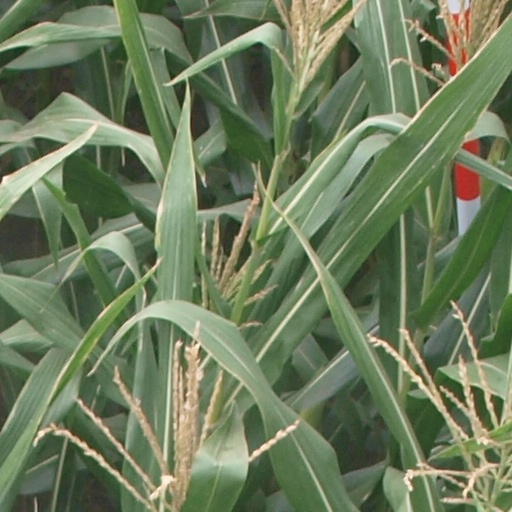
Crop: maize; corn